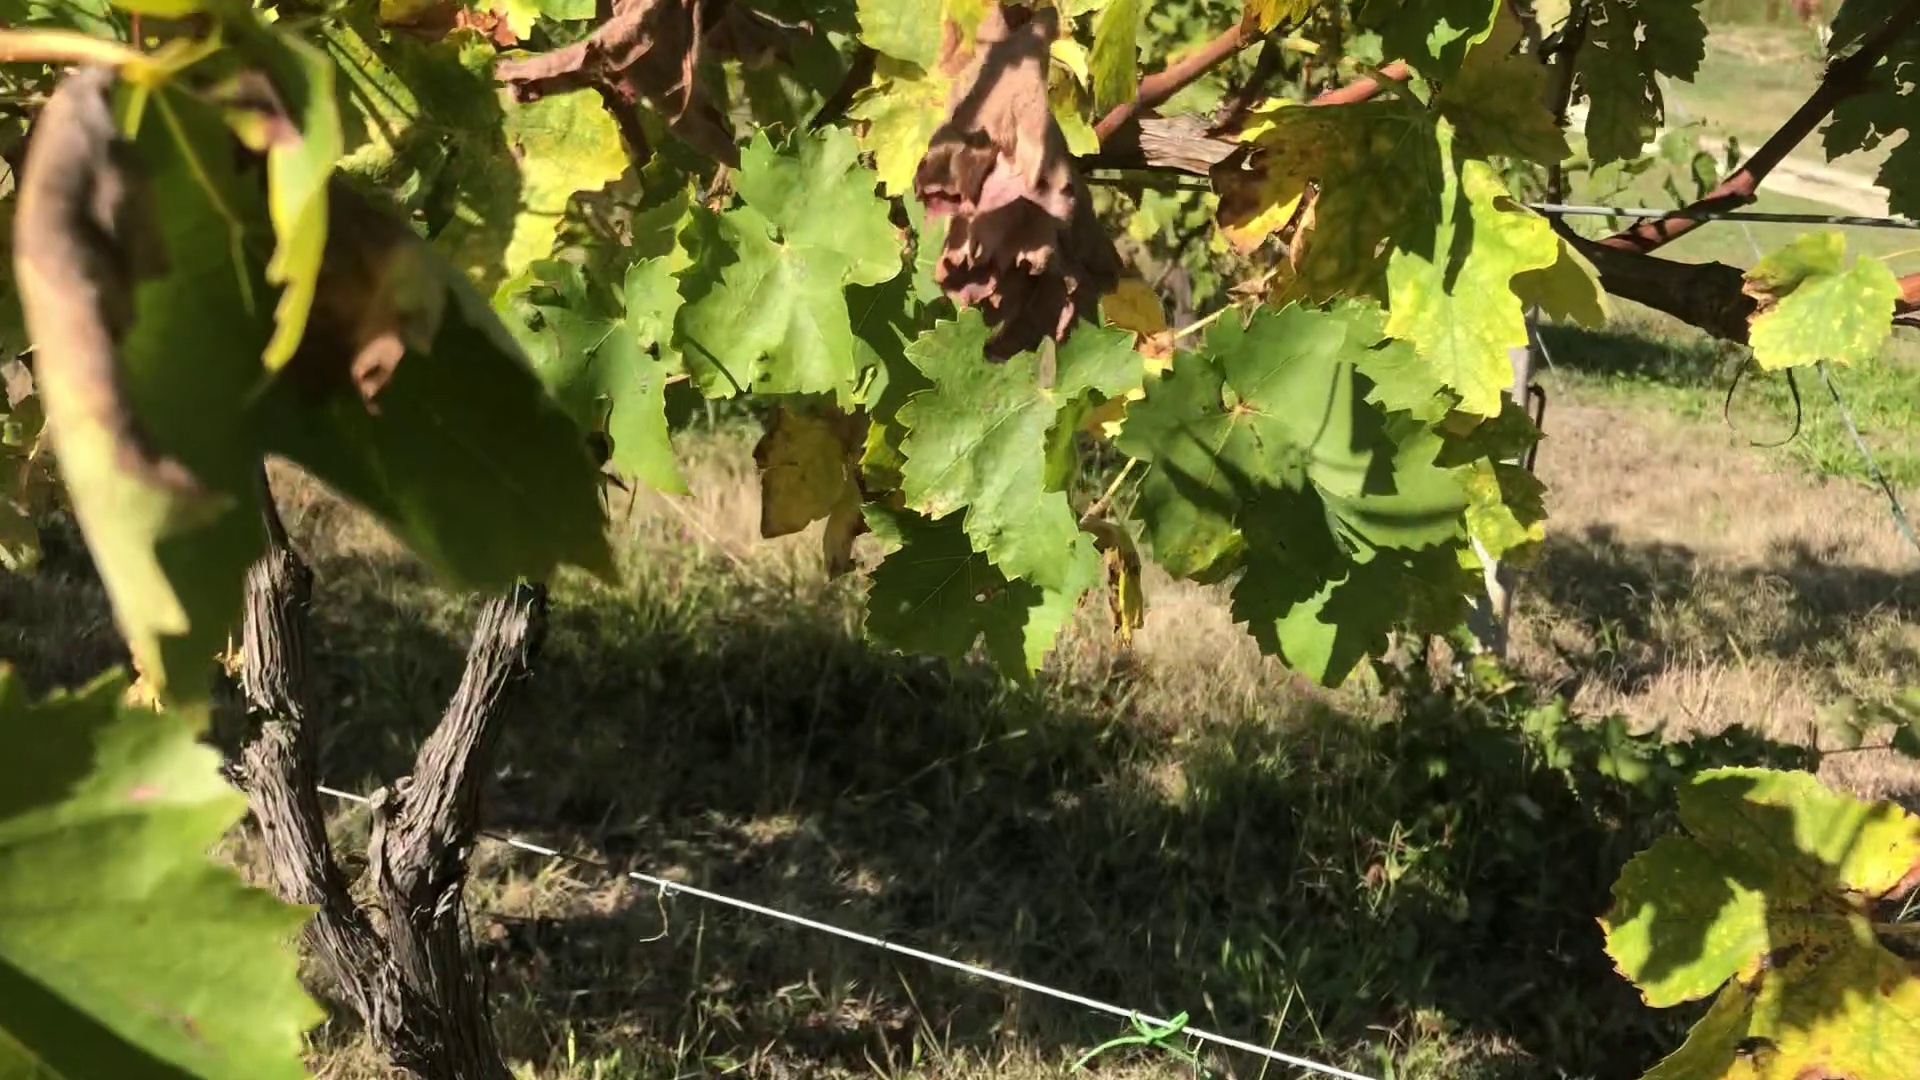
Label: healthy